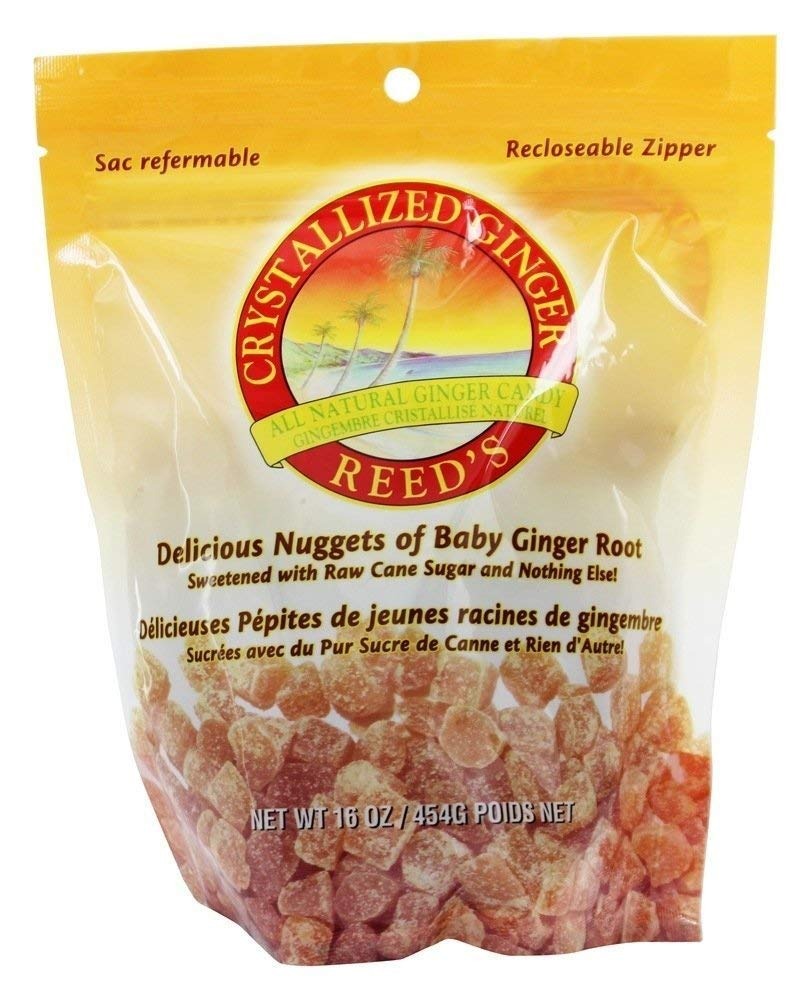
Item Name: Reeds Reeds Crystallized Ginger Candy - 6 x16 Oz, 16 Ounce
Bullet Point 1: It is a high quality healthy product
Bullet Point 2: Made of good quality ingredient
Bullet Point 3: PERFECT FOR YOUR FAVORITE RECIPE: Enjoy Reed's Crystallized Ginger with tea
Bullet Point 4: SIMPLE INGREDIENTS: Reed's All Natural Ginger Candy is made using ancient methods
Value: 16.0
Unit: Ounce

Price: 13.99